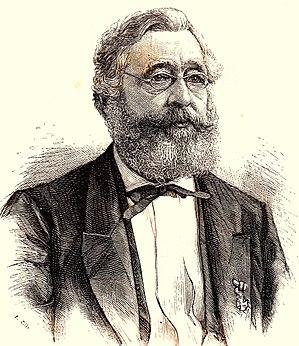
Johannes Elias Teijsmann est un botaniste néerlandais, né le 1ᵉʳ juin 1808 à Arnhem et mort le 22 juin 1882 à Buitenzorg.